NR-40

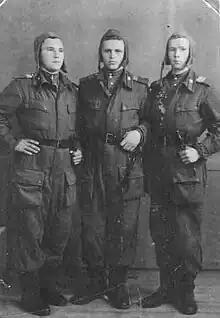
Soviet paratroopers, 1948. Note all-black NR-40s.

In the beginning of the 20th century, Finnish puukko knives started becoming popular with criminals in most cities of the Russian Empire.